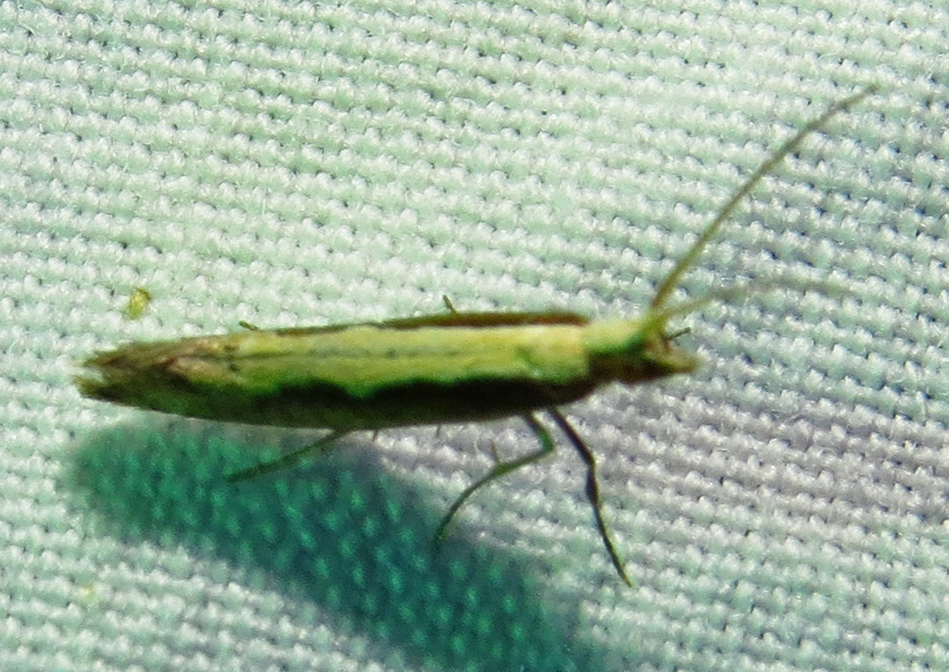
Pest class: diamondback_moth